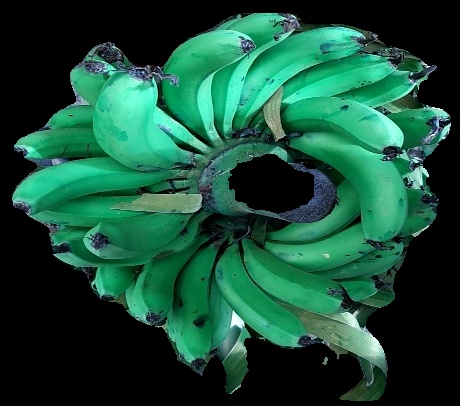
Variety: pachbale
Grade: grade3